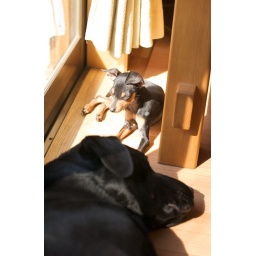
2009.3.27 beside the shiny window